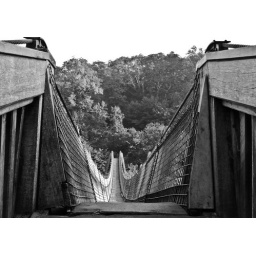
Biblin bridge over the Wye river